Westmoreland House

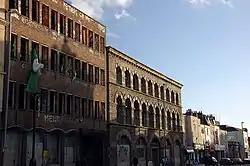
Westmorland House in 2006, with the Carriage Works next door to the right.

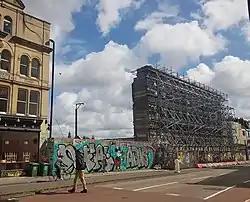
Site of Westmorland House in 2020, with the facade of the demolished Carriage Works, next door, held in place by scaffolding.

Westmoreland House was a building at Nos. 104–106 Stokes Croft, Bristol, next door to the Carriage Works.